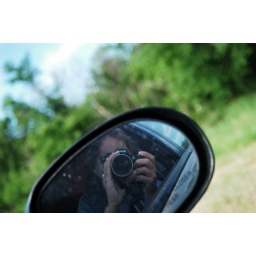
Me in my dirty side rear-view mirror